Saint Winifred

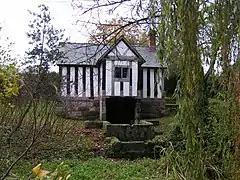
St Winifred's Well, a 14th-century former well chapel, Woolston, Shropshire

Another well named after St. Winifred is found in the hamlet of Woolston near Oswestry in Shropshire. According to legend, it is thought that on her way to Shrewsbury Abbey, Winifred's body was laid there overnight and a spring sprang up out of the ground. The well is covered by a 15th-century half-timbered cottage. The water flows through a series of stone troughs and into a large pond, which then flows into a stream. The cottage is maintained by the Landmark Trust.